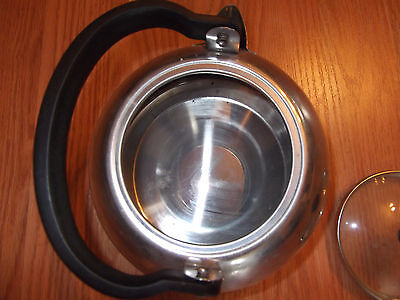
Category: kettle